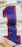
Number: 1